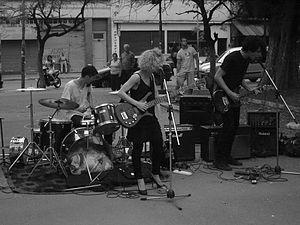
Mujercitas terror est un groupe de rock indépendant argentin, originaire de Buenos Aires.